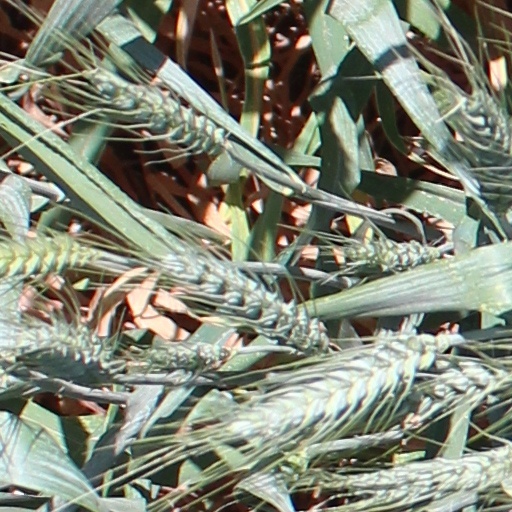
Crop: wheat